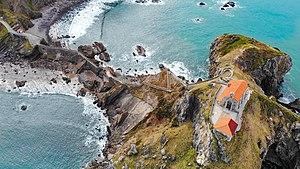
Gaztelugatxe vue du ciel avec ces escaliers
Gaztelugatxe est un îlot sur la côte de Biscaye au Nord de Bilbao, dans la Communauté autonome basque — à 200 m du rivage auquel elle est reliée par un pont piétonnier.